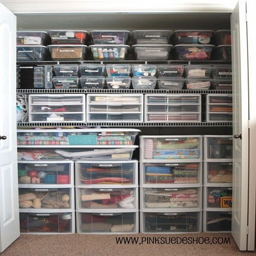
make the most of your closet with our fabulous products !